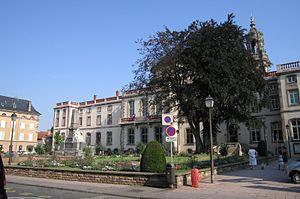
Hôtel de ville de Lunéville (Meurthe-et-Moselle, France), été 2006. This building is indexed in the Base Mérimée, a database of architectural heritage maintained by the French Ministry of Culture,
Lunéville est une commune française du département de Meurthe-et-Moselle. Située dans la région historique et culturelle de Lorraine, la commune fait aujourd'hui partie de la région administrative Grand Est. Connue pour son château, surnommé le « Versailles Lorrain ». Ses habitants sont appelés les Lunévillois.
L'abbaye Saint-Rémy de Lunéville est fondée au Xᵉ siècle, aussi ancienne que la ville de Lunéville elle-même. Plusieurs communautés religieuses se succèdent dans cette abbaye
Cet article dresse une liste par ordre de mandat des maires de Lunéville.